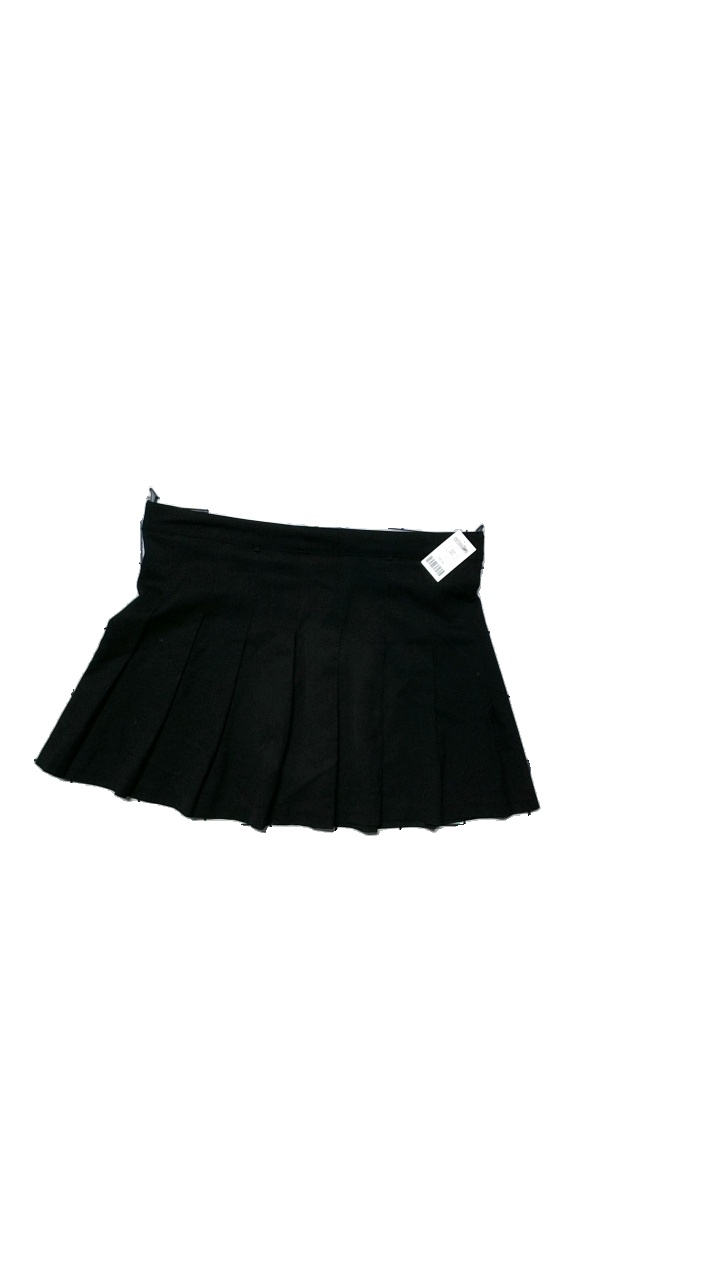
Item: Skirt (Ladies)
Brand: H&m
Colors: Black
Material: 80% polyester, 18% viscose, 2% elastane
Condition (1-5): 4
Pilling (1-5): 4
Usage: Reuse
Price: <50